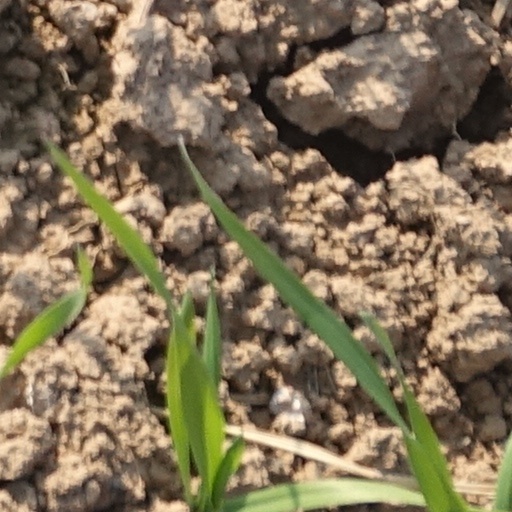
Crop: wheat